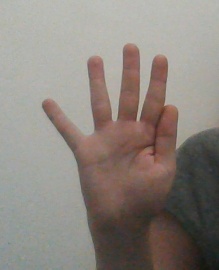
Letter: sheen